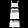
Label: Dress